Valuation of cancellations of the Austrian Empire

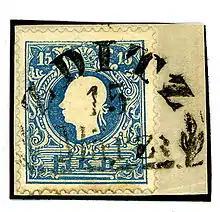
ZDITZ Zdice Type RCo-R (15x6 P)

Letter C indicates a curved format in semi-circle. It is a relatively rare cancellation (15) and beautiful (index 6) hence 90 points Mueller.